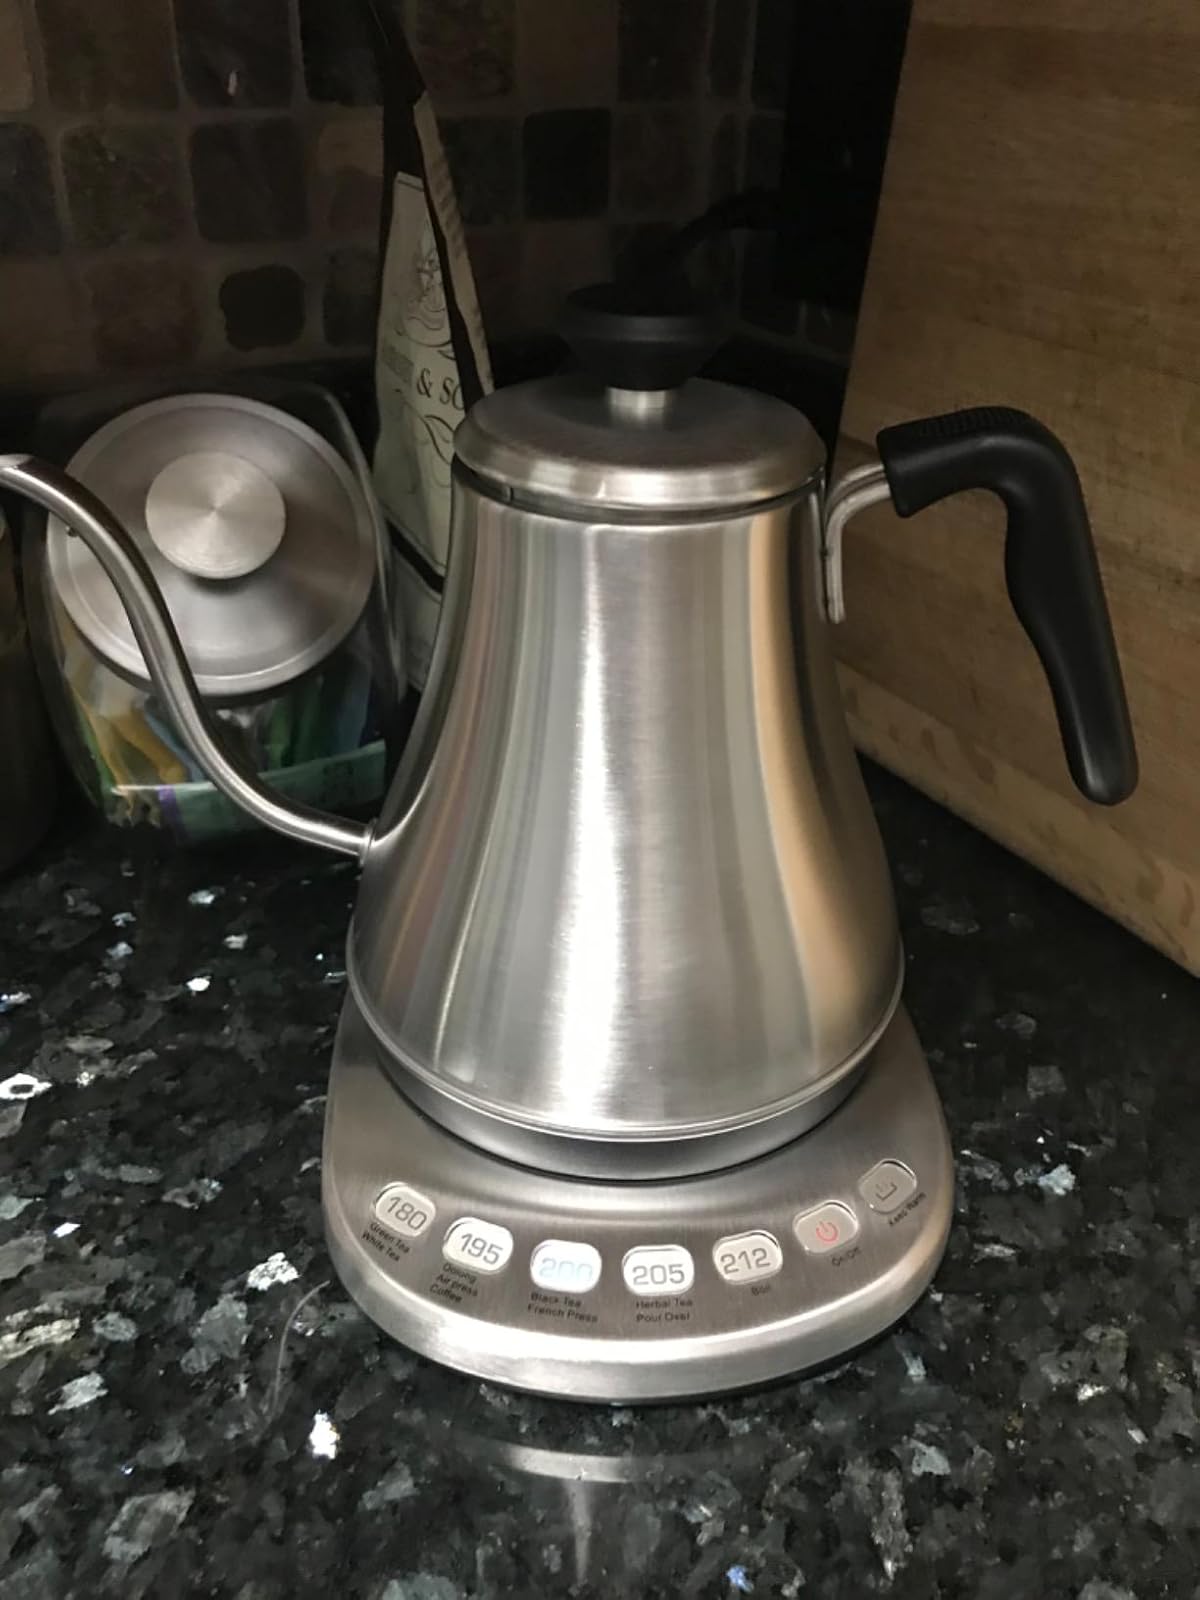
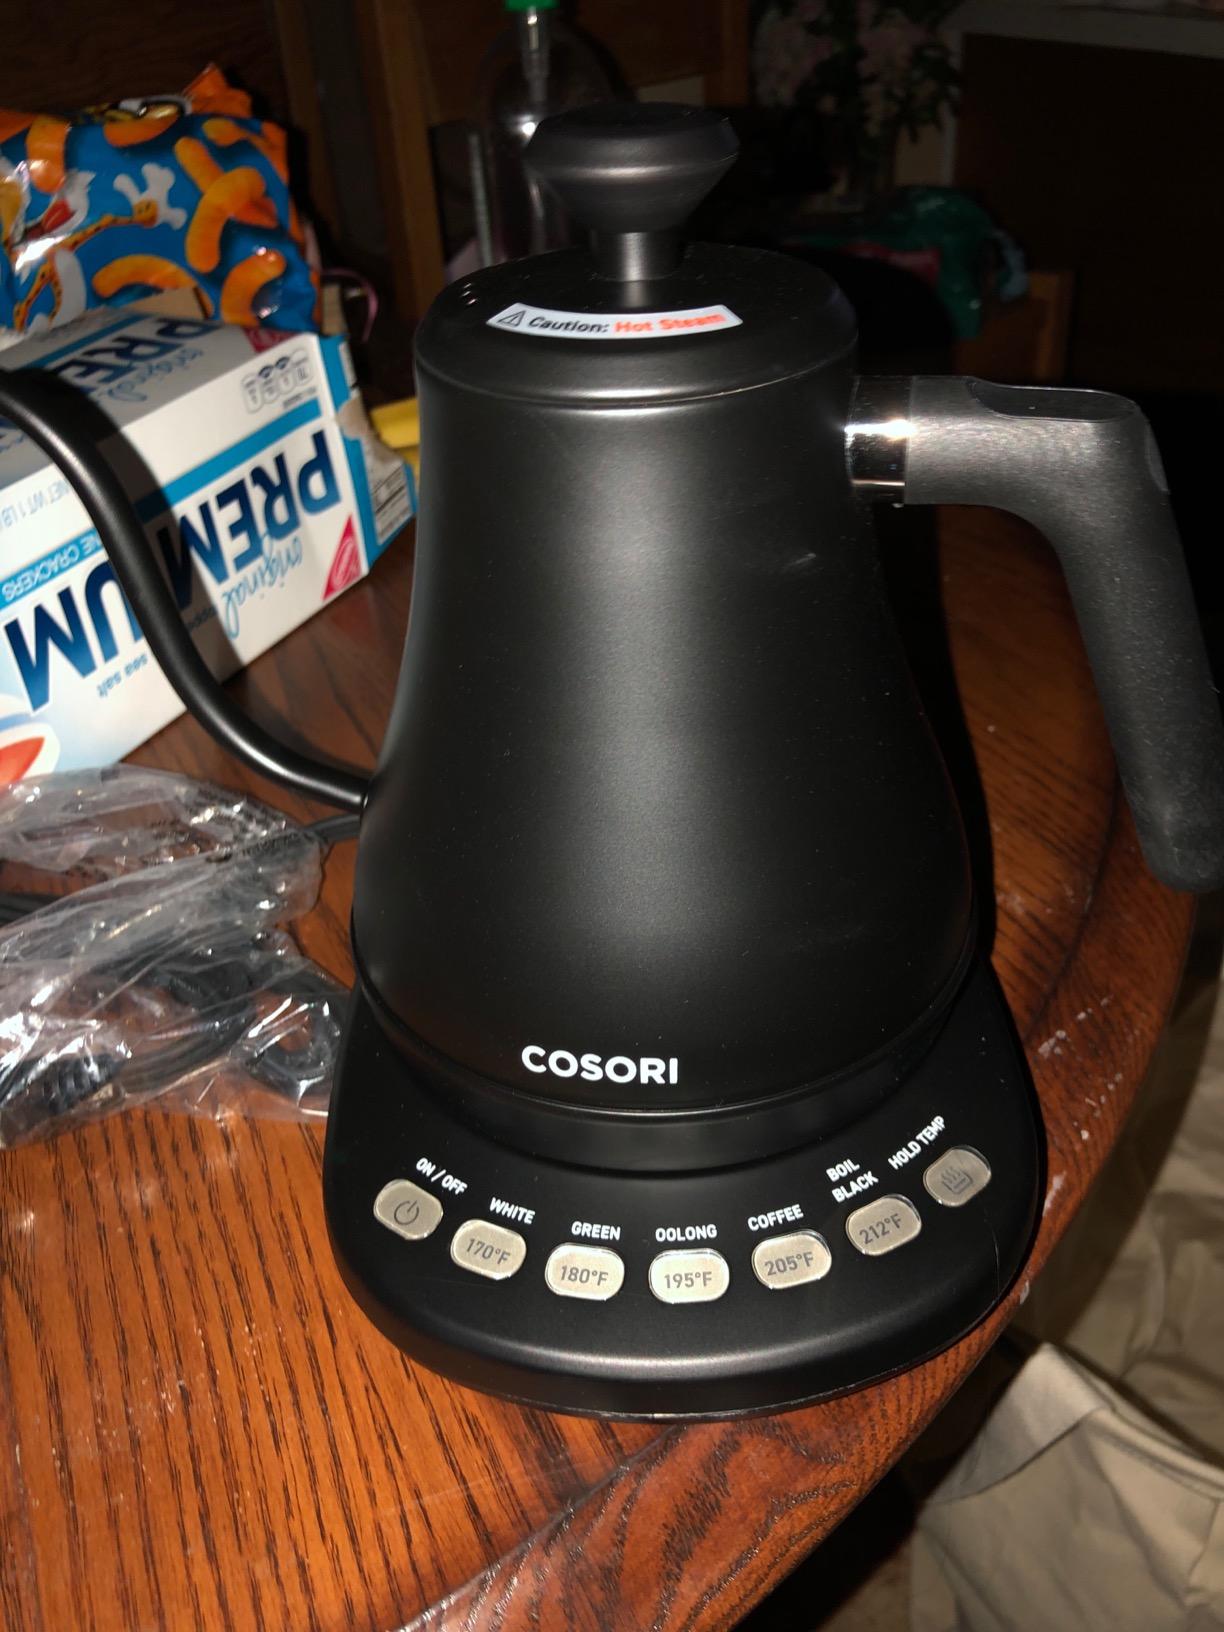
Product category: items_kettle
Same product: no